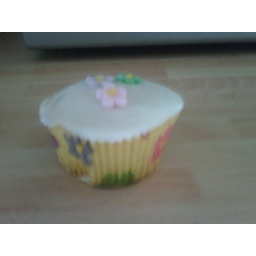
Vanilla cupcake baked in a flower cupcake case, topped with white fondant icing and finished with tiny blossom shapes.